Pensacola Beach, Florida

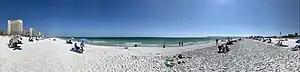
Pensacola Beach in 2022

While generally cooler than most of peninsular Florida, Pensacola Beach maintains a more stable temperature year round than inland areas of Pensacola and Escambia County. As such, winter lows are several degrees warmer than Pensacola proper and summer highs are generally cooler as a result of the surrounding waters.